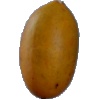
Label: Cucumber Ripe 2